Saint Paul Union Depot

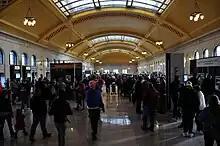
Grand opening of the newly renovated waiting room

Area boosters had long hoped that trains would return to the Union Depot, and plans gathered steam as the Blue Line light rail project in Minneapolis drew toward completion. Planners envisioned the depot being used for a restored Amtrak service along with Metro and Jefferson Lines buses.